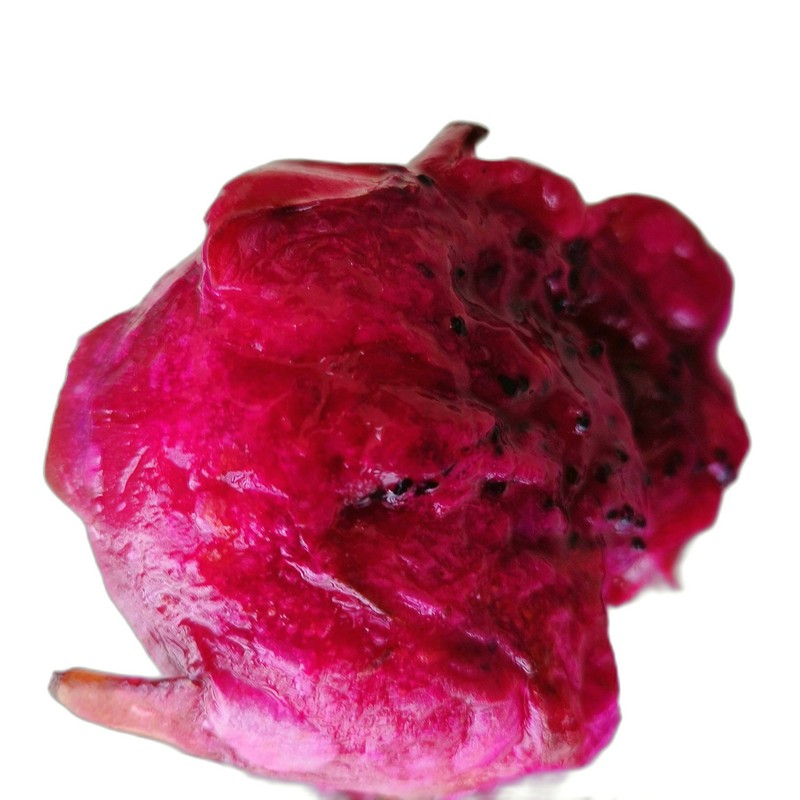
Label: Defect Dragon Fruit